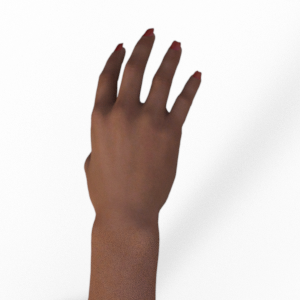
Label: paper